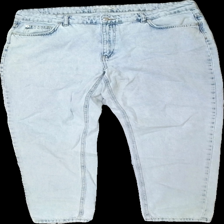
View: front
Type: Jeans
Category: Men
Brand: Not in the list
Brand text on label: denim rebel
Colors: Blue
Material: 100% cotton
Cut: Regular
Size: 46
Season: All
Stains: Minor
Damage: fläck
Damage location: bottom center
Damage 2 location: top left
Damage 3 location: top center
Price range: 50-100
Recommended usage: Reuse
Description: blå jeans, liten fläck insida ben